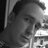
Emotion: neutral